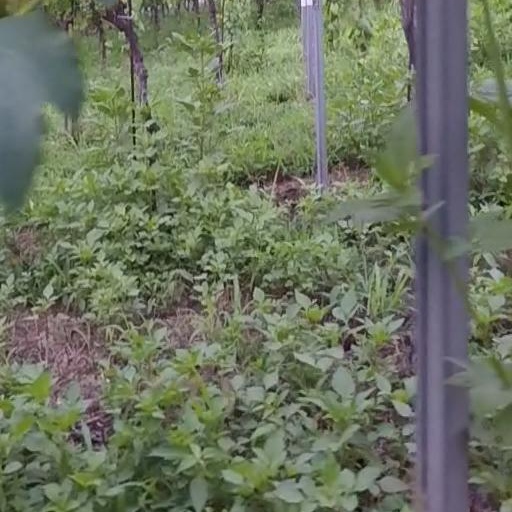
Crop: grape